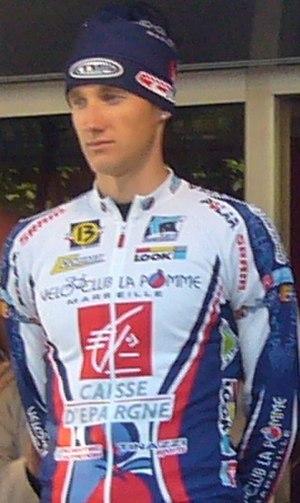
Gatis Smukulis, né le 15 avril 1987 à Valka, est un coureur cycliste letton. Professionnel de 2009 à 2018, il a remporté six championnats de Lettonie du contre-la-montre consécutifs, de 2011 à 2016.
L'équipe cycliste NIPPO DELKO One Provence est une équipe de cyclisme française basée dans le quartier de la Pomme à Marseille. Professionnelle depuis 2011, elle est issue de l'équipe de DN1 du Vélo-Club La Pomme créé en 1974. Chez les amateurs, elle a notamment remporté la Coupe de France des clubs en 2007. Elle court avec une licence UCI ProTeam depuis 2020.